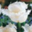
Label: tulip